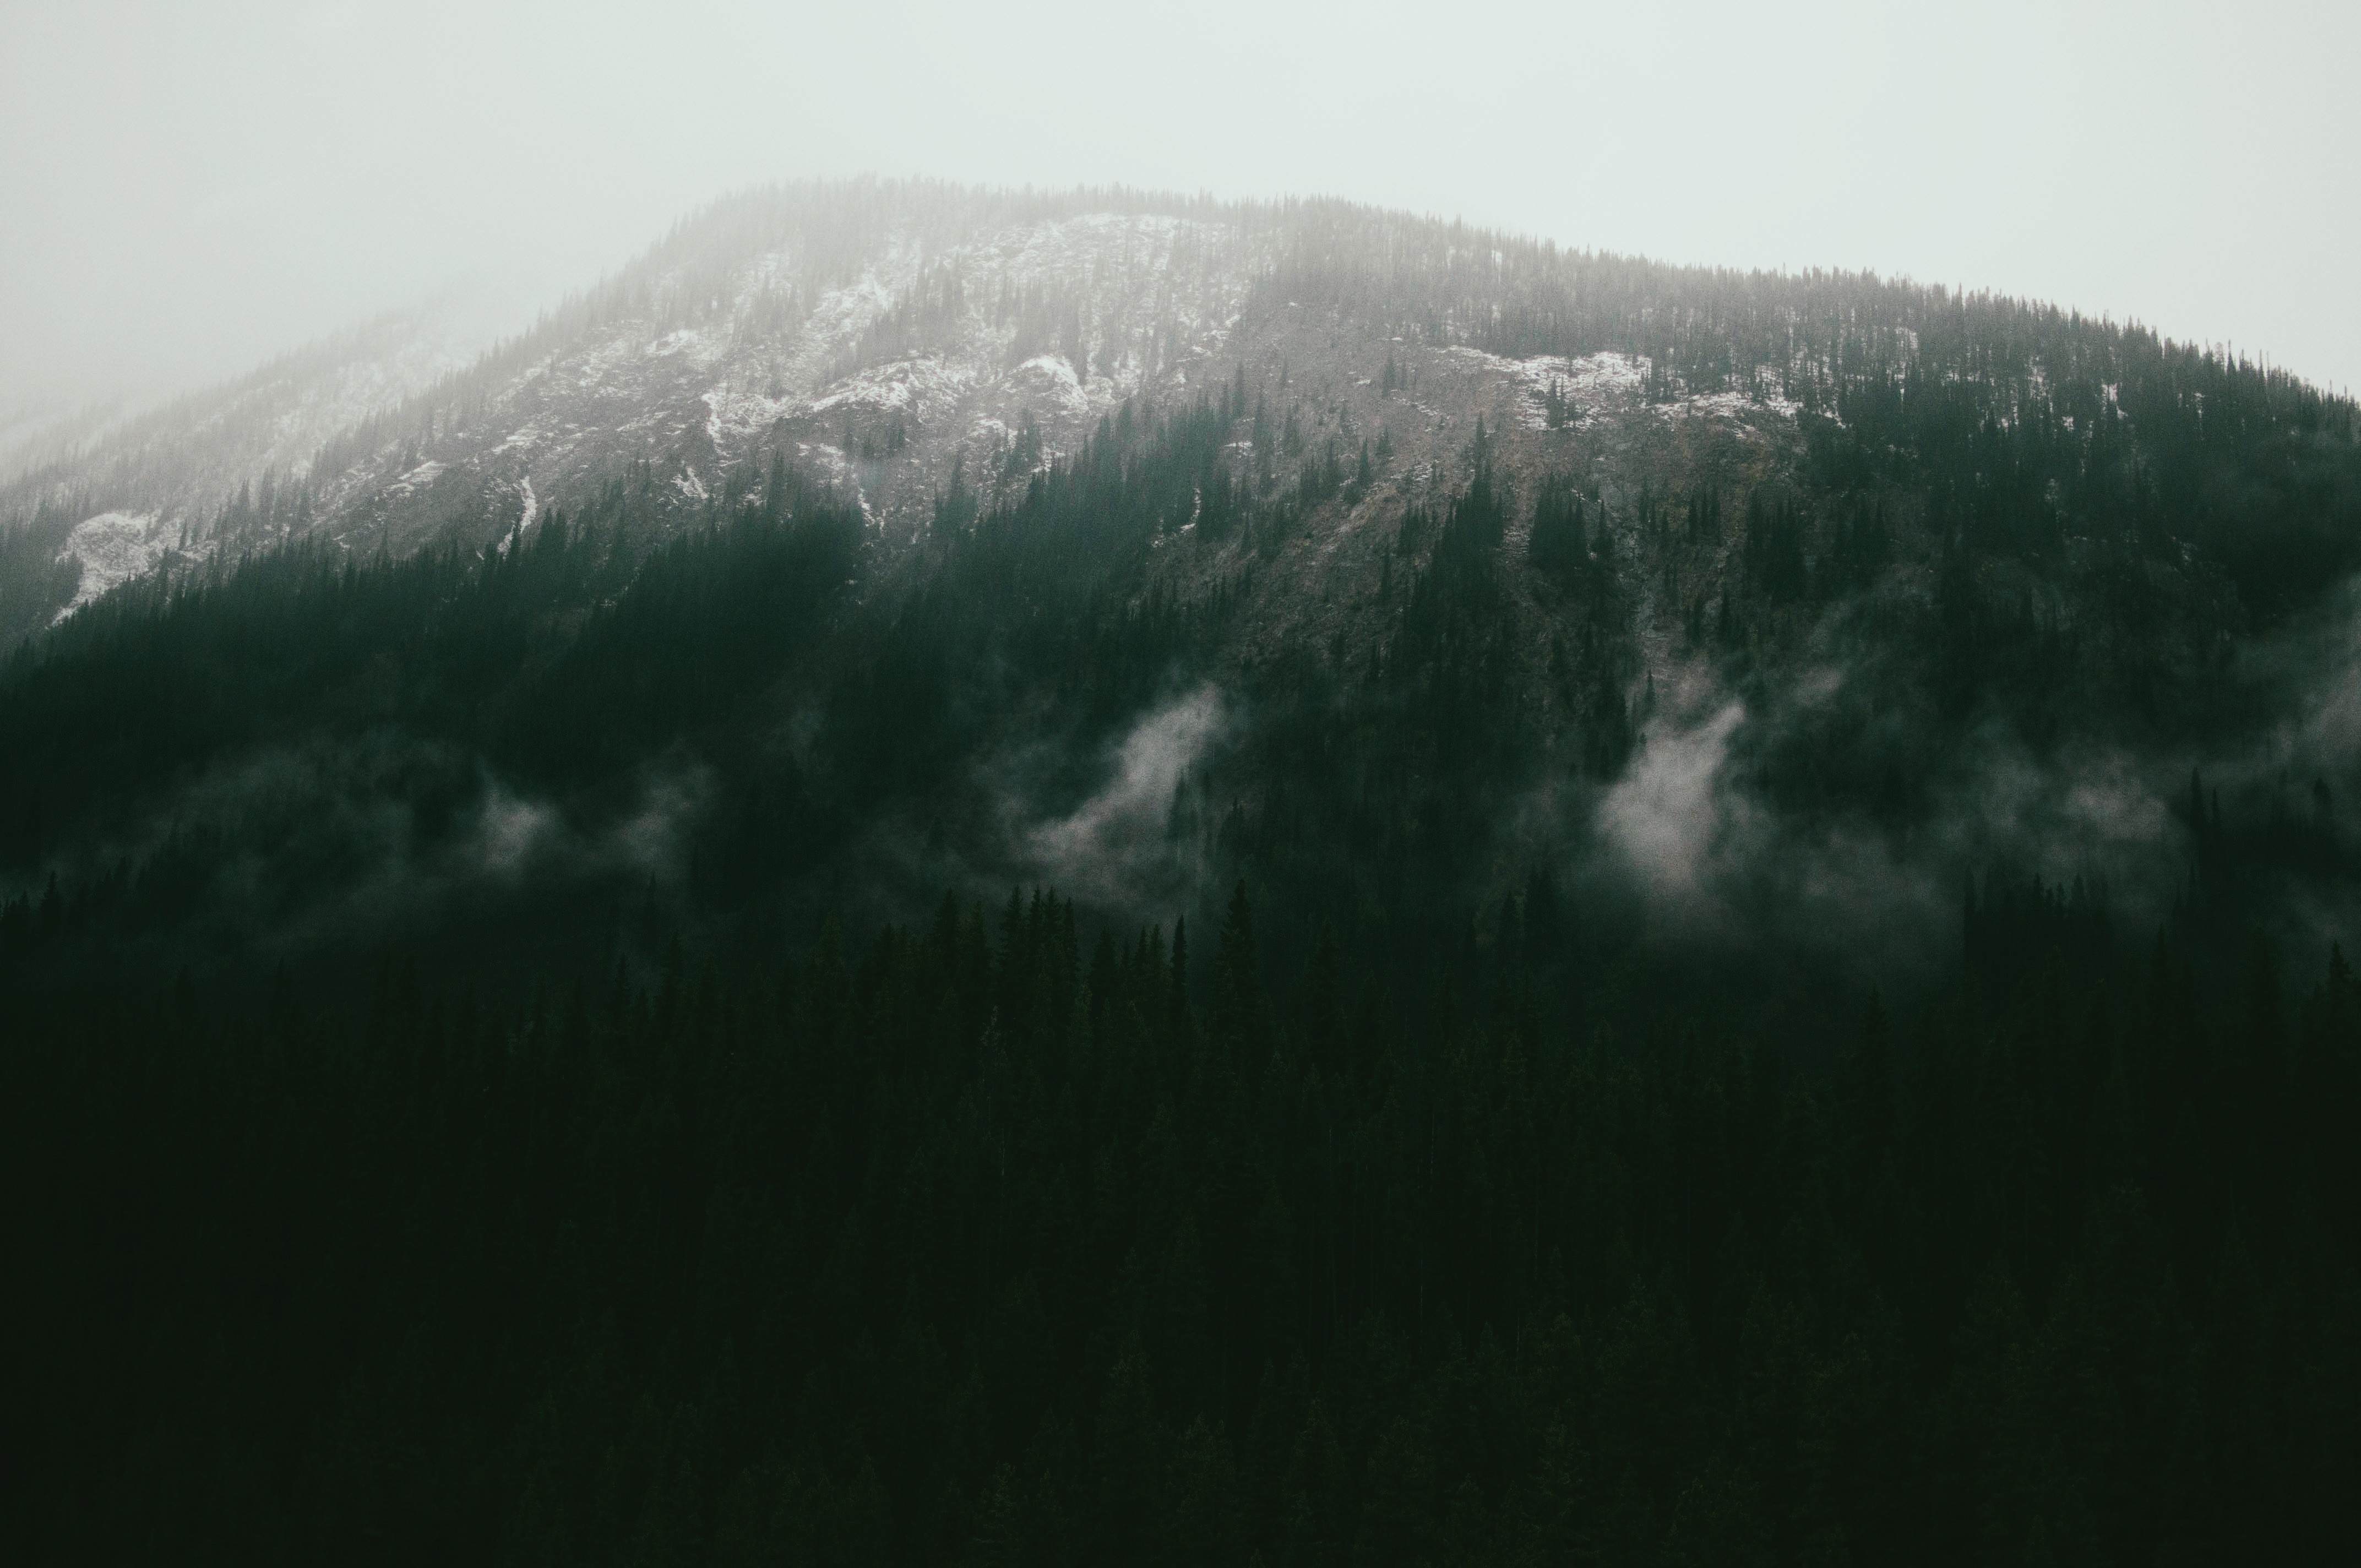
tree, nature, mountain, cloud, fog, mist, sunlight, morning, hill, wind, dawn, atmosphere, mountain range, weather, haze, darkness, atmospheric phenomenon, atmosphere of earth, mountainous landforms